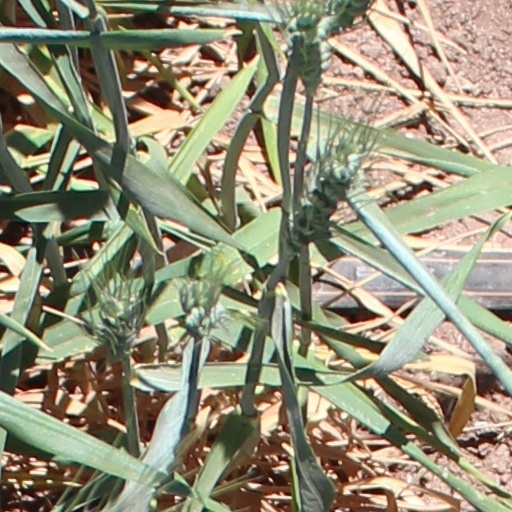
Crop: wheat